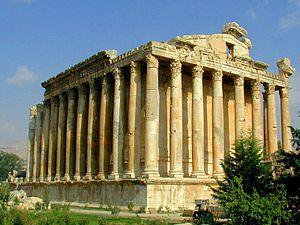
Cet article recense les sites inscrits au patrimoine mondial au Liban.